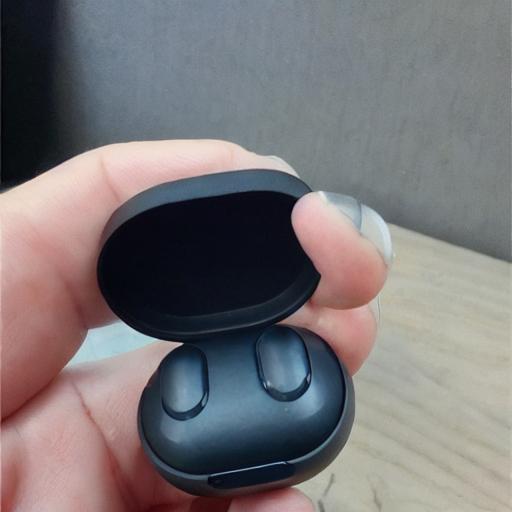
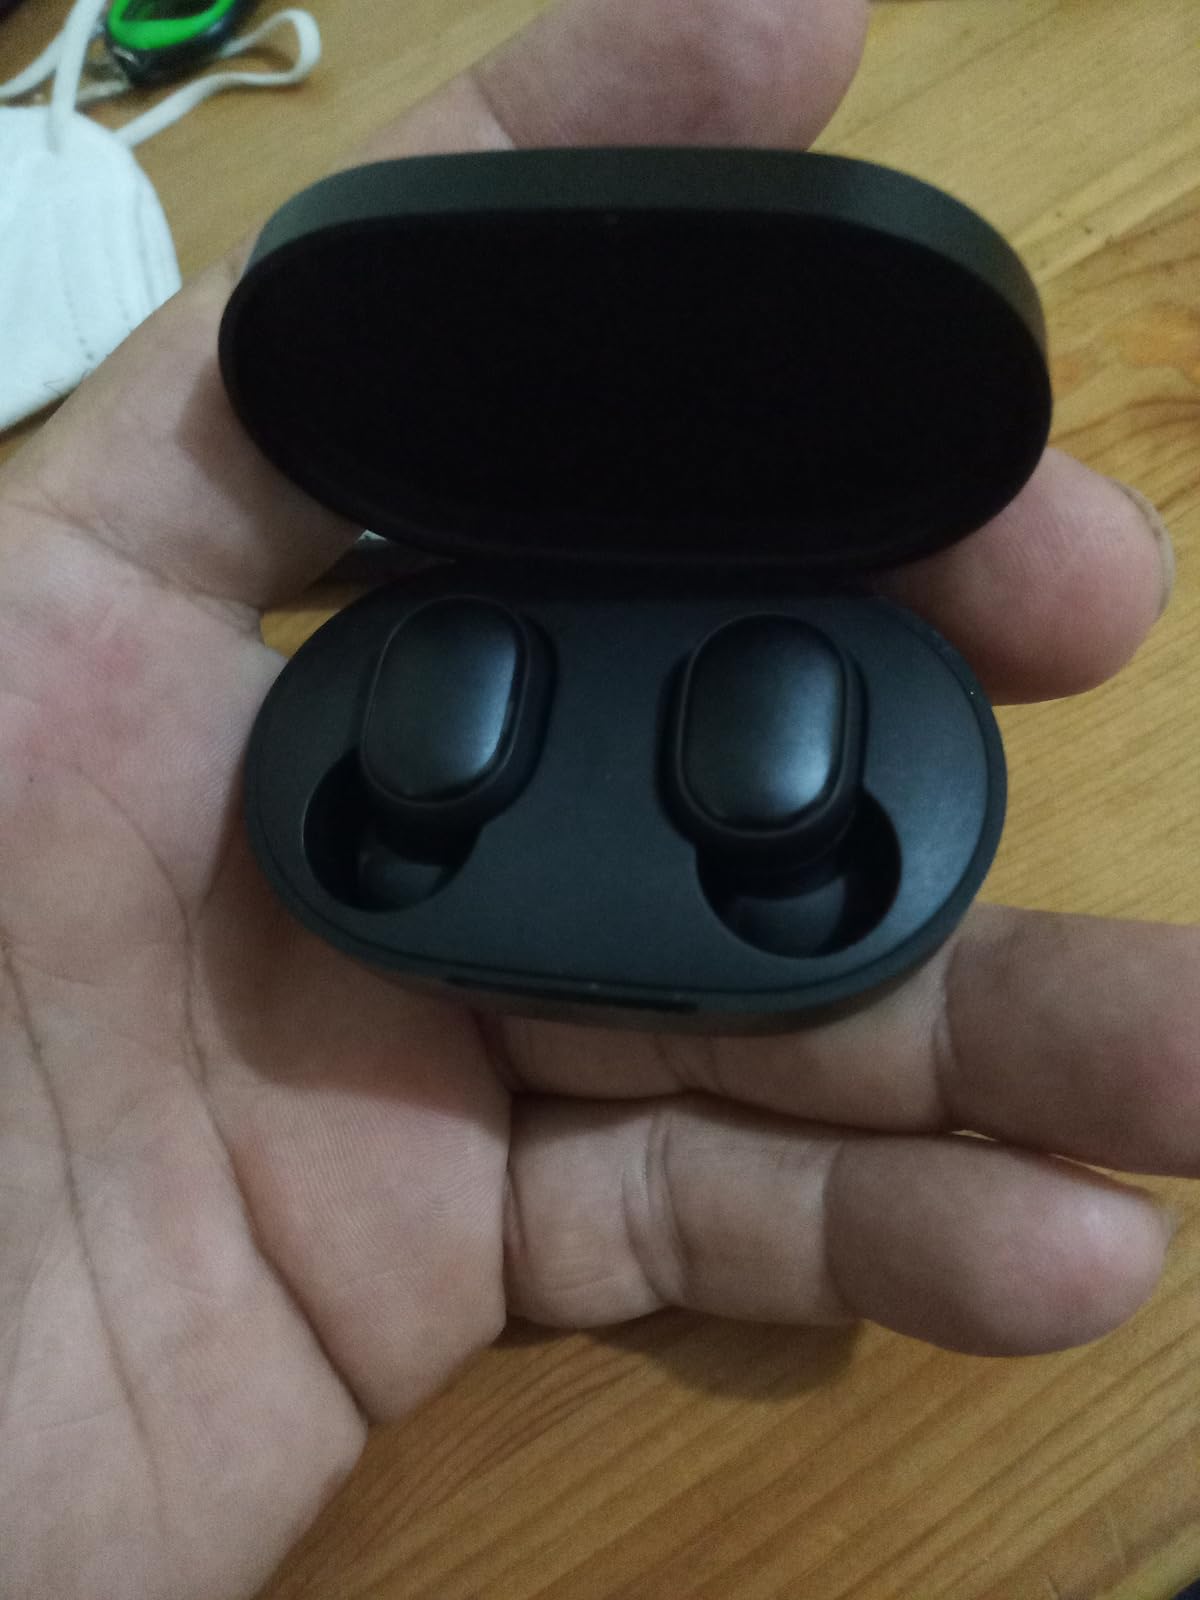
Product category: earbuds
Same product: no